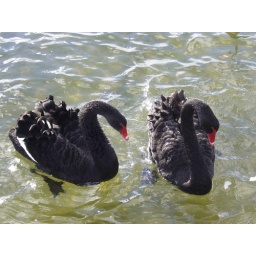
Black swans with red beaks swimming for bread in Rotorua